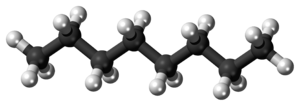
Octan
Model af octan-molekyle
Octan eller oktan er en fællesbetegnelse for en alkan med 8 kulstofatomer.